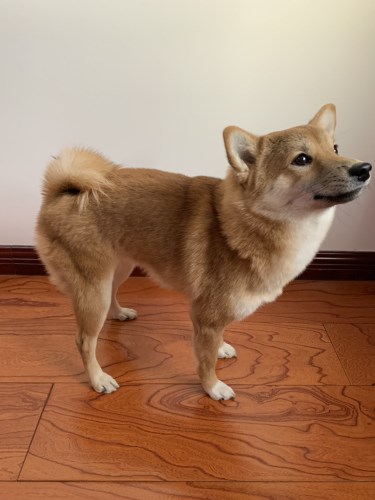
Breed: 1043-n000001-Shiba_Dog